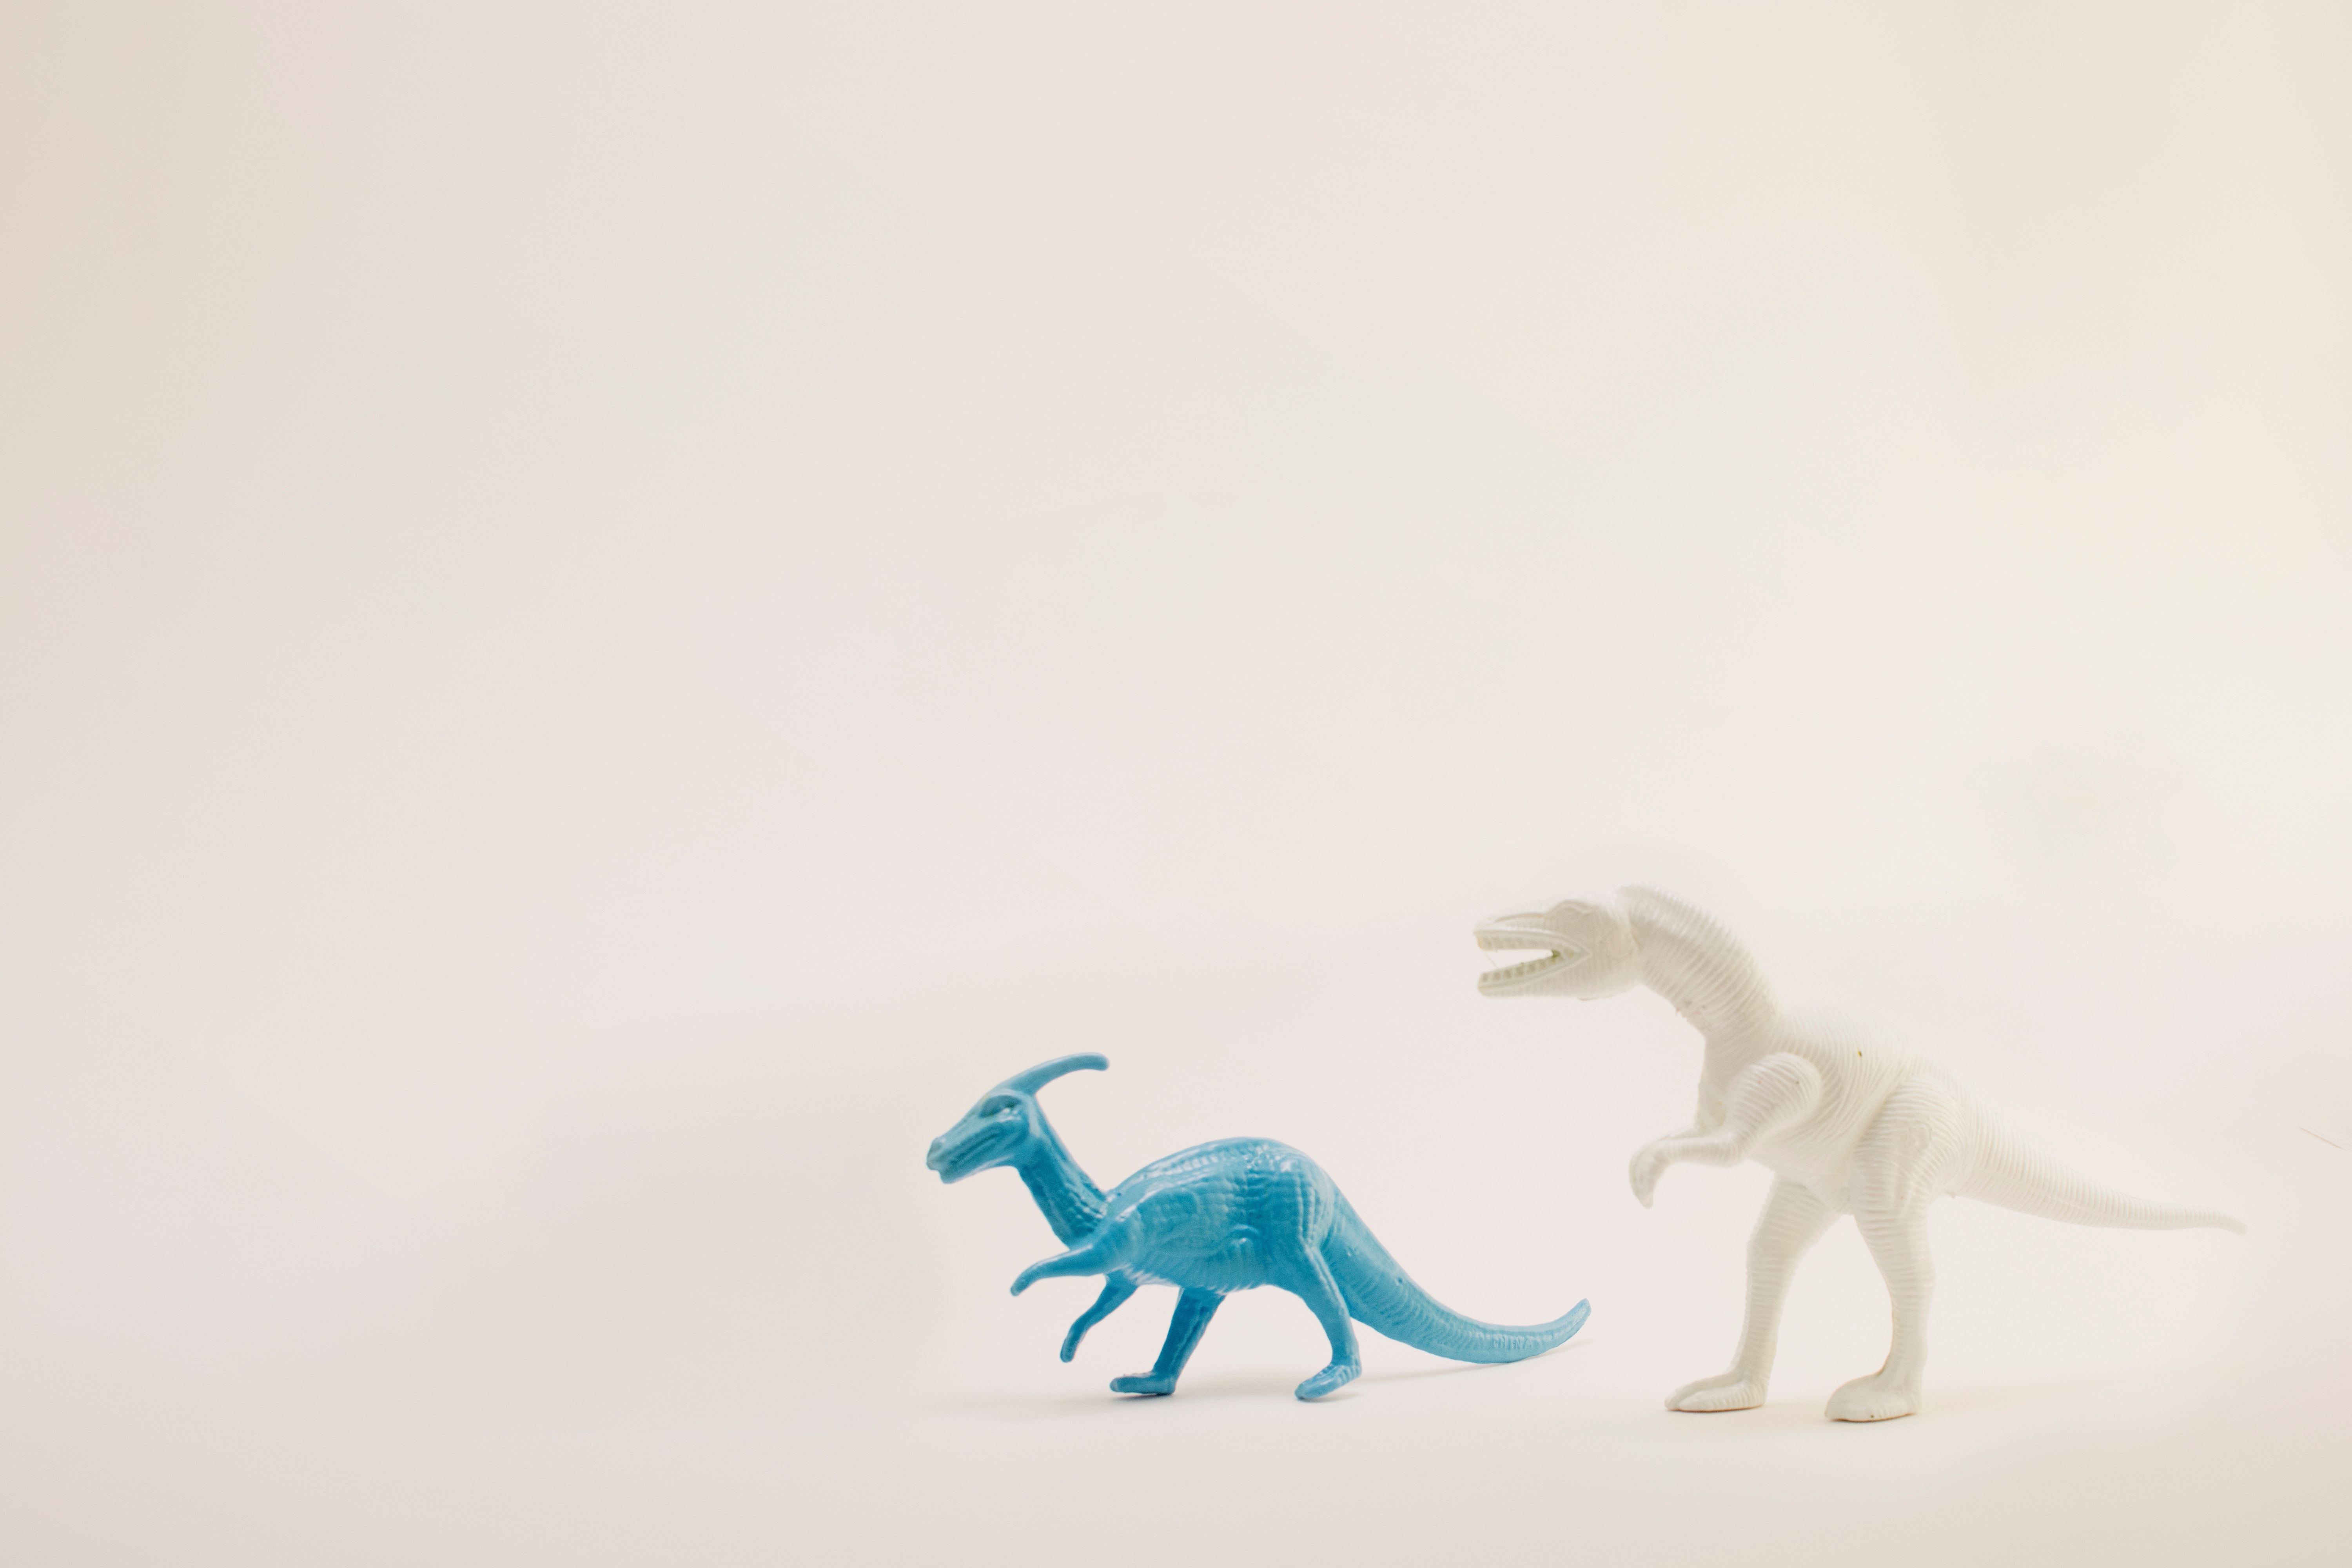
toy, illustration